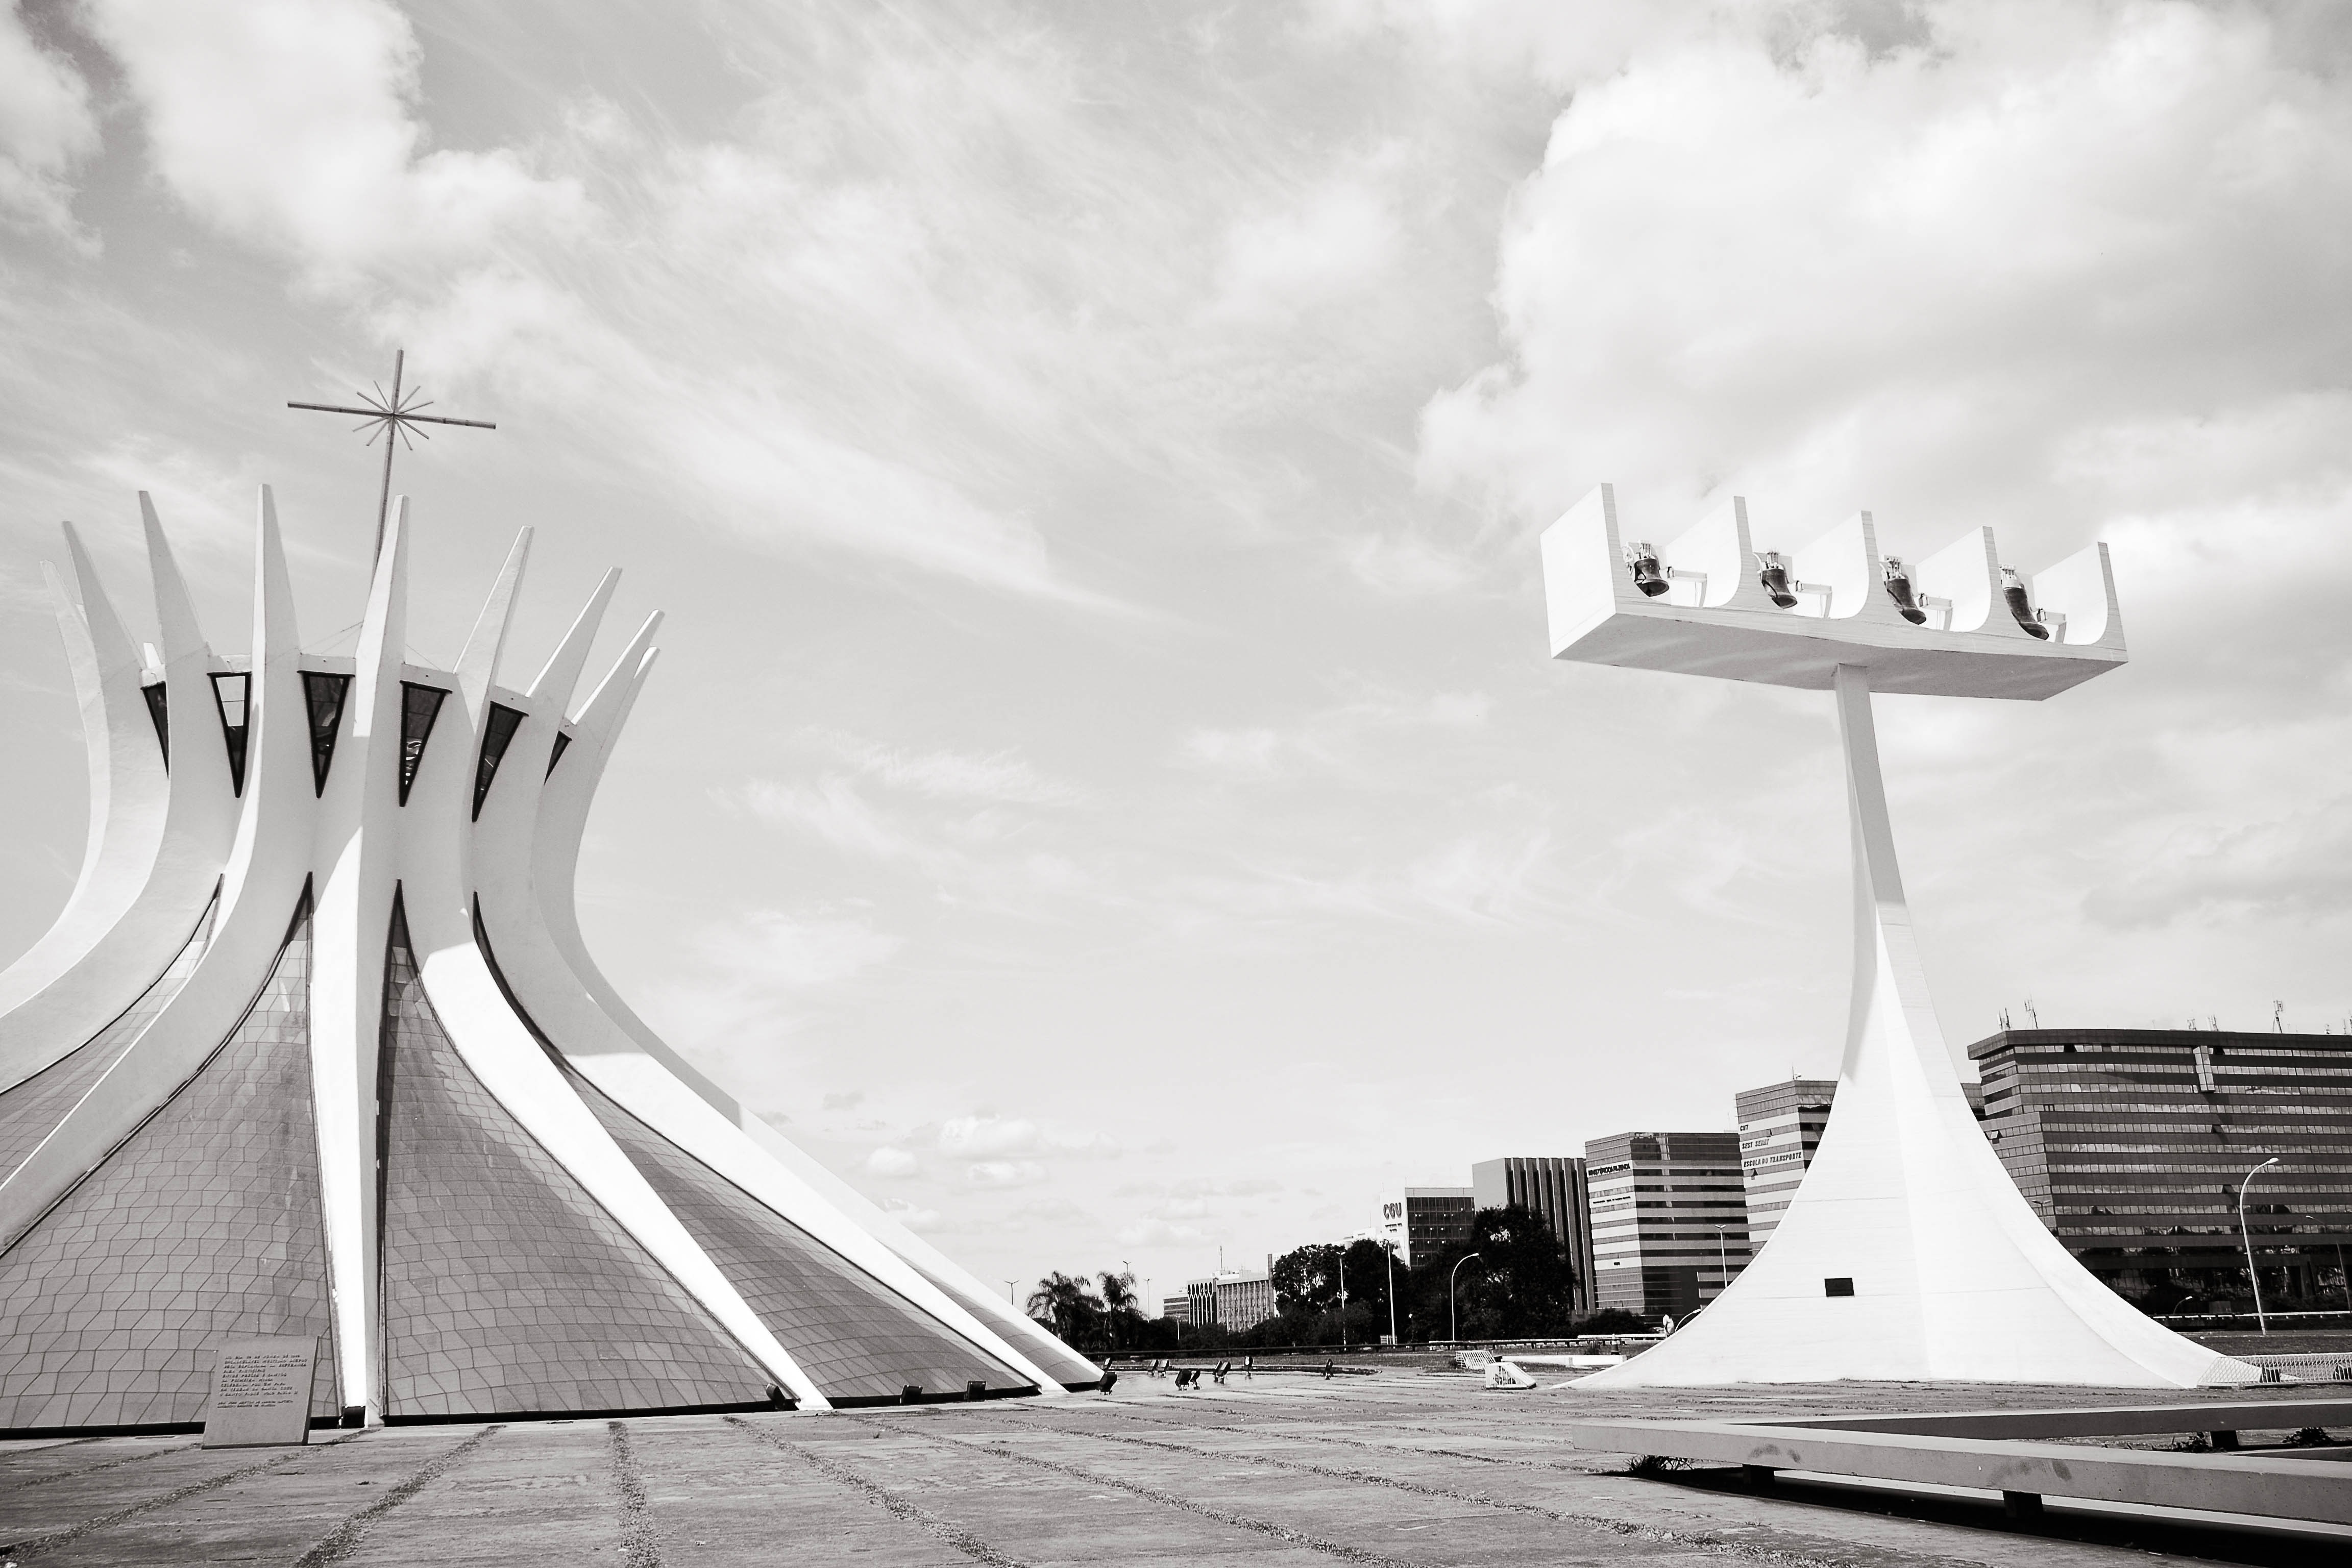
cloud, black and white, architecture, sky, white, bridge, photography, wind, cityscape, line, tower, monochrome, stadium, modern architecture, buildings, shape, niemeyer, brasilia, monochrome photography, oscar